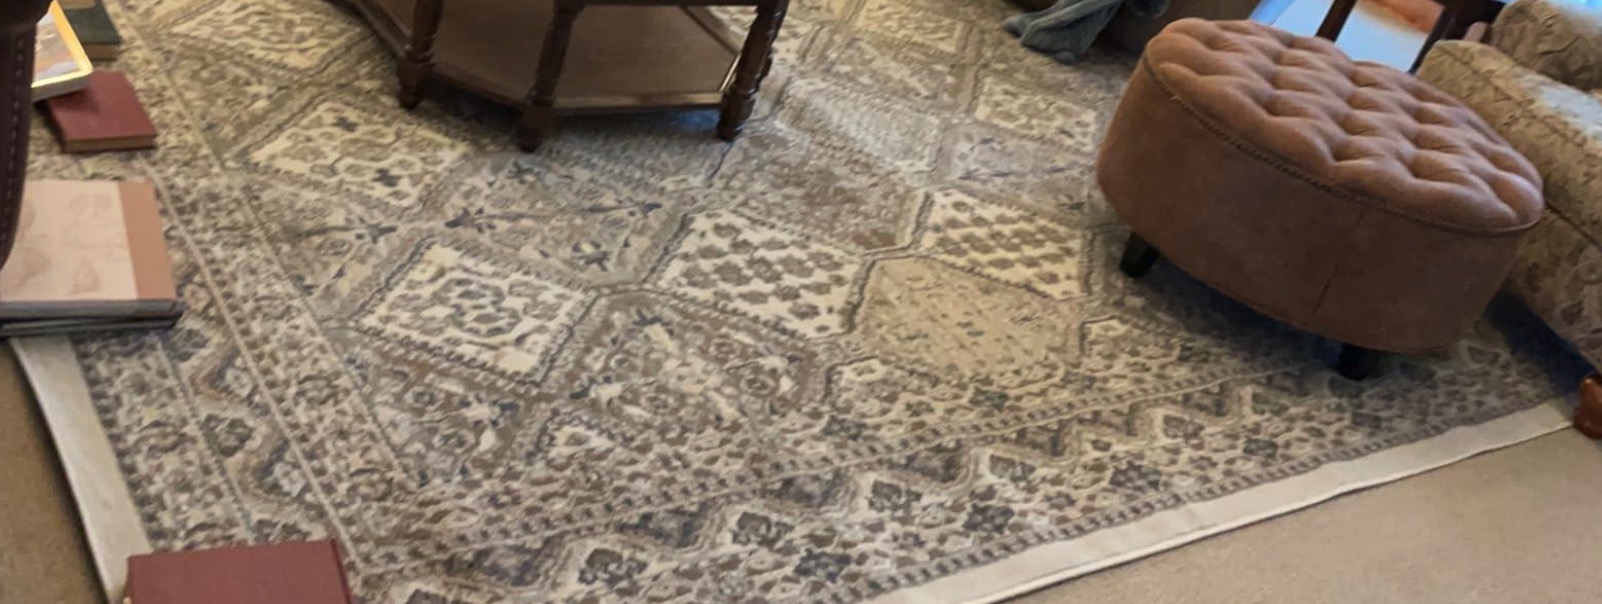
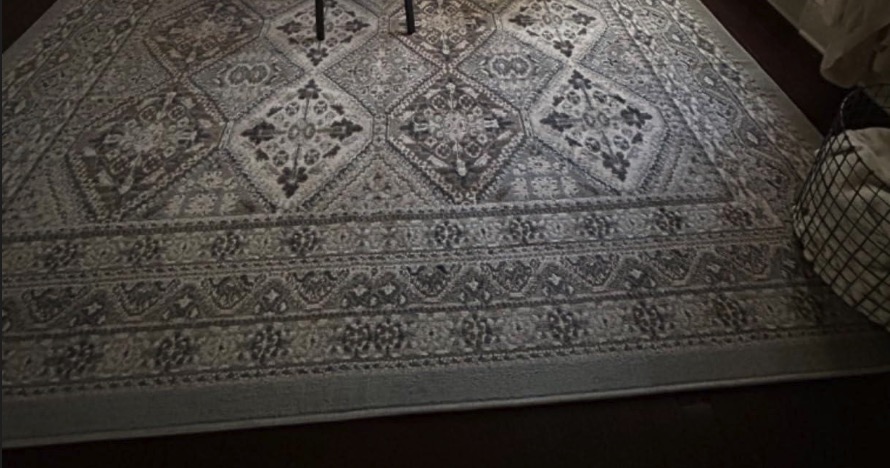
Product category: misc
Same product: yes